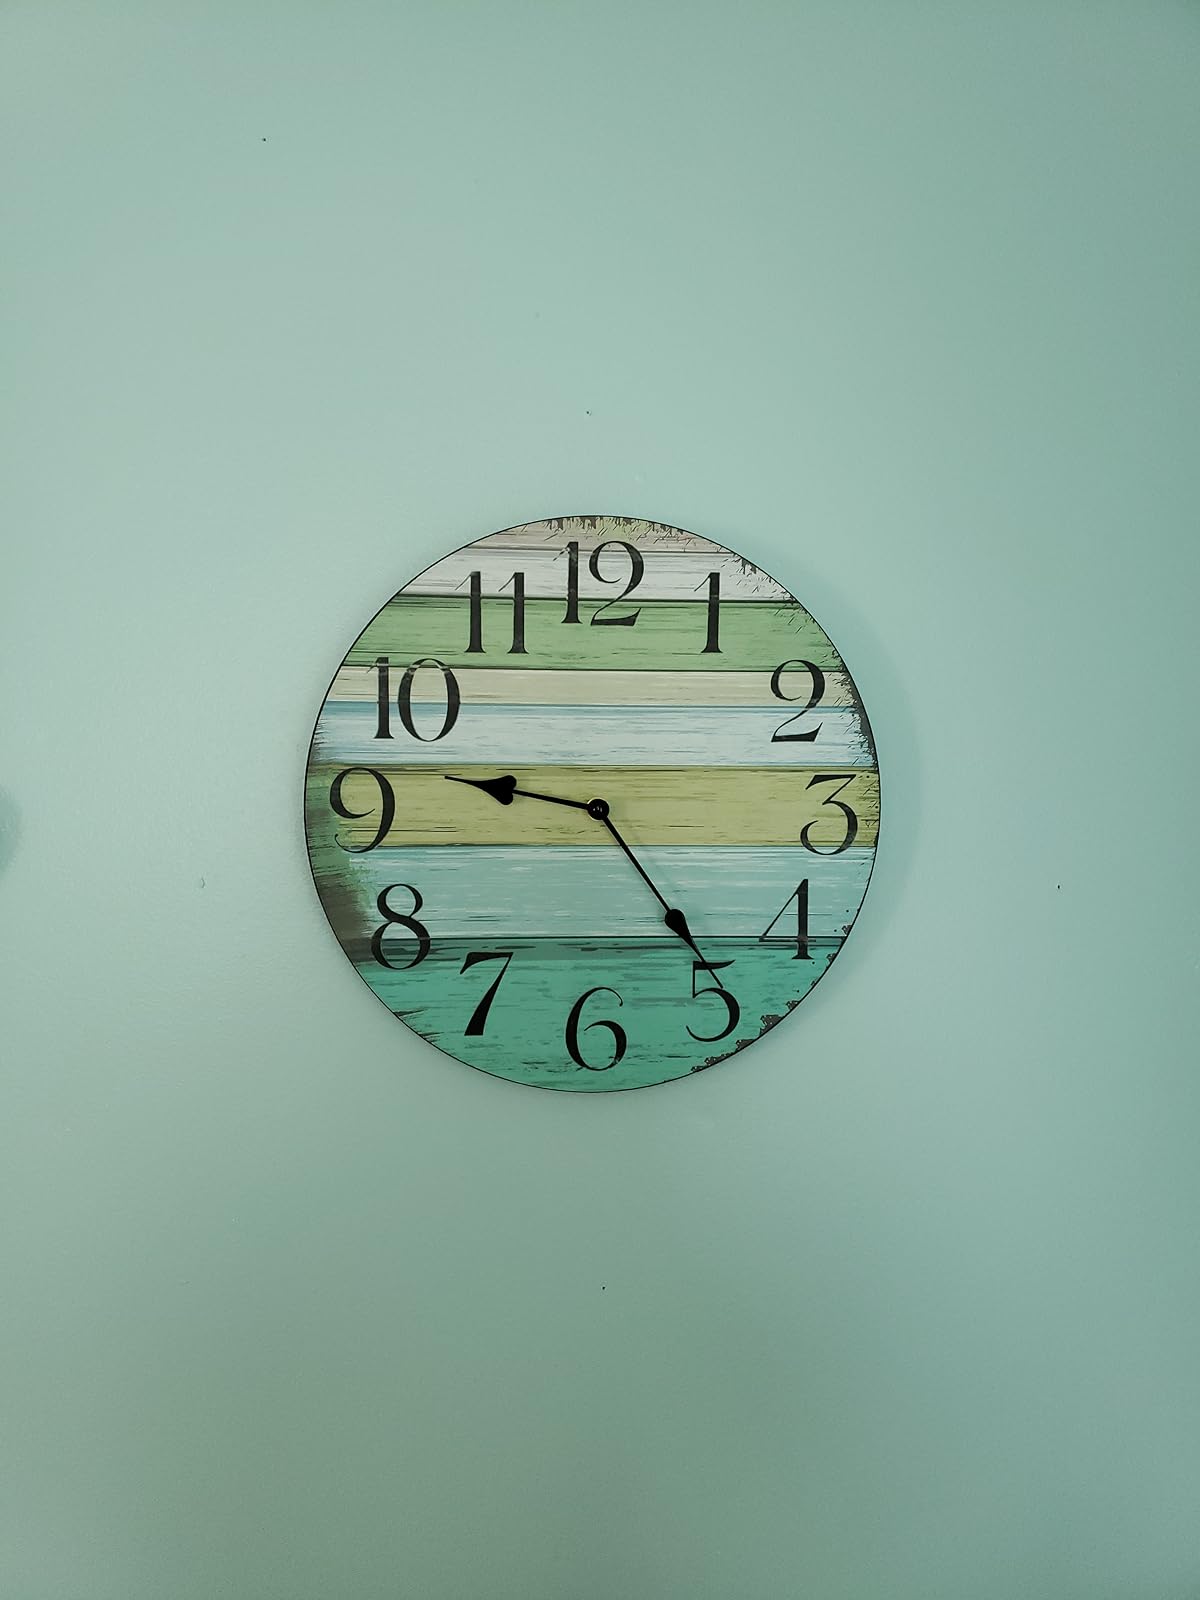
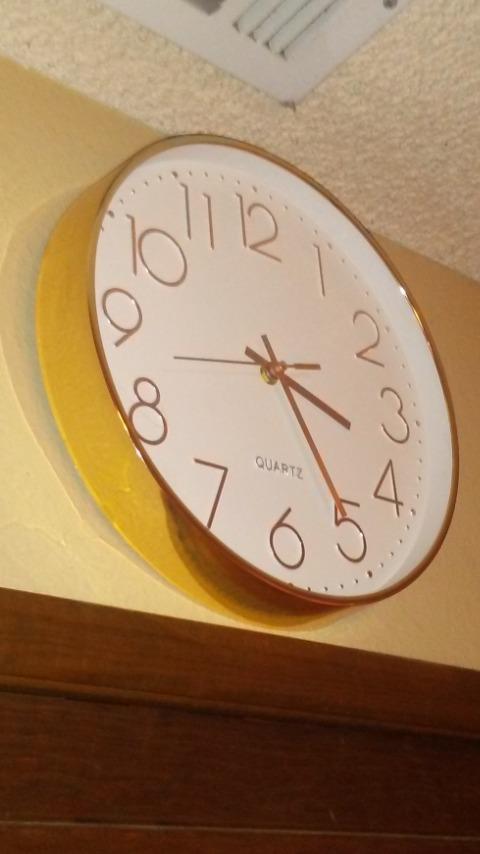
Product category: clock
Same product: no